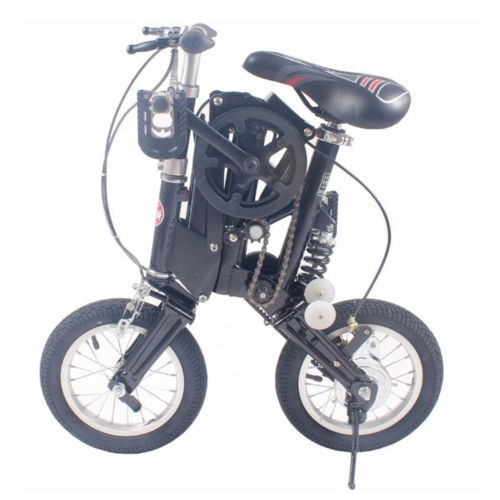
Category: bicycle